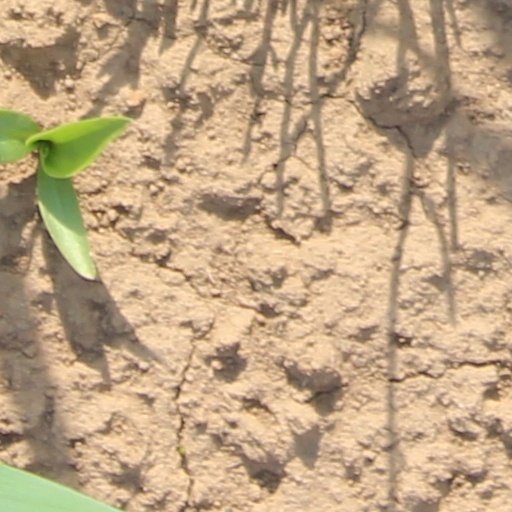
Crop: wheat